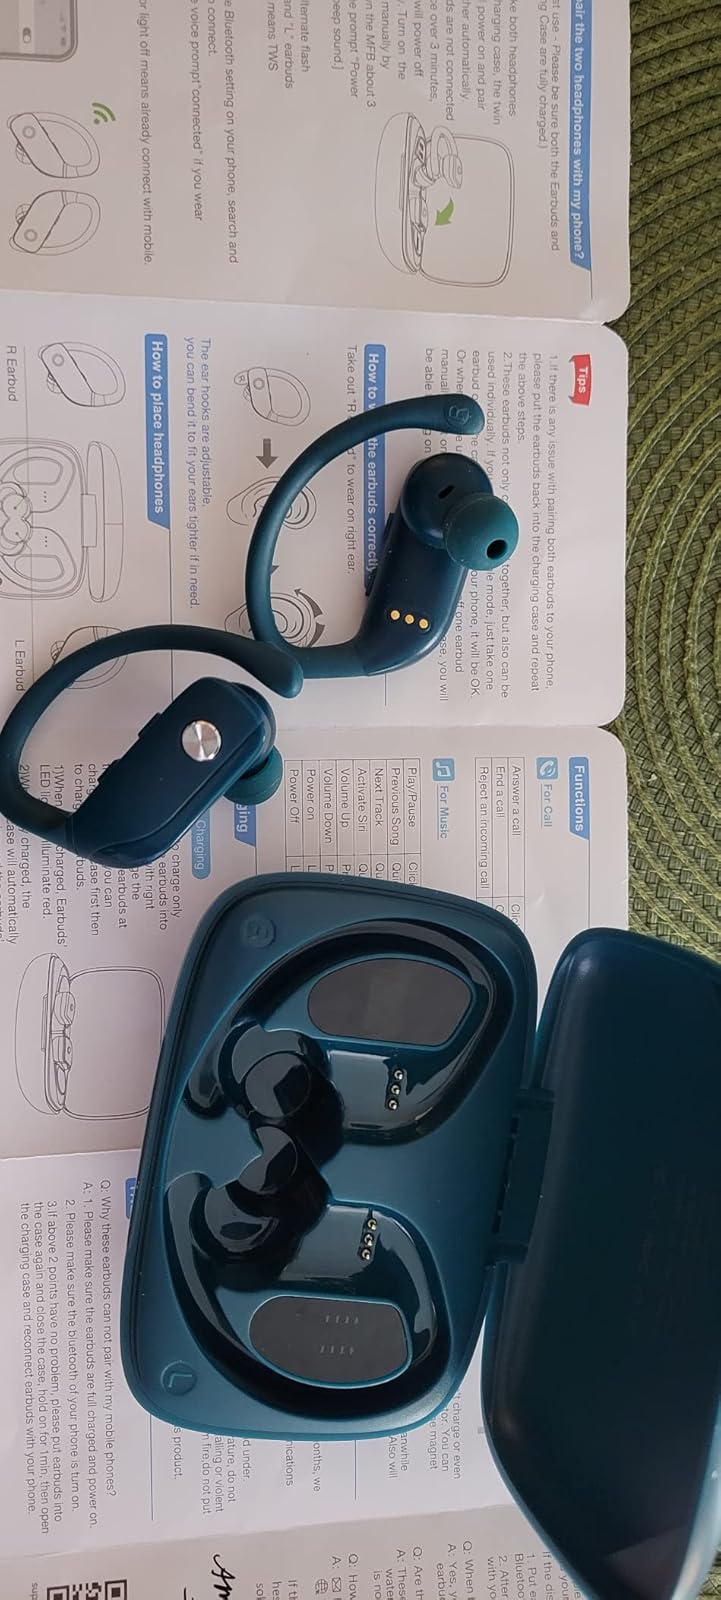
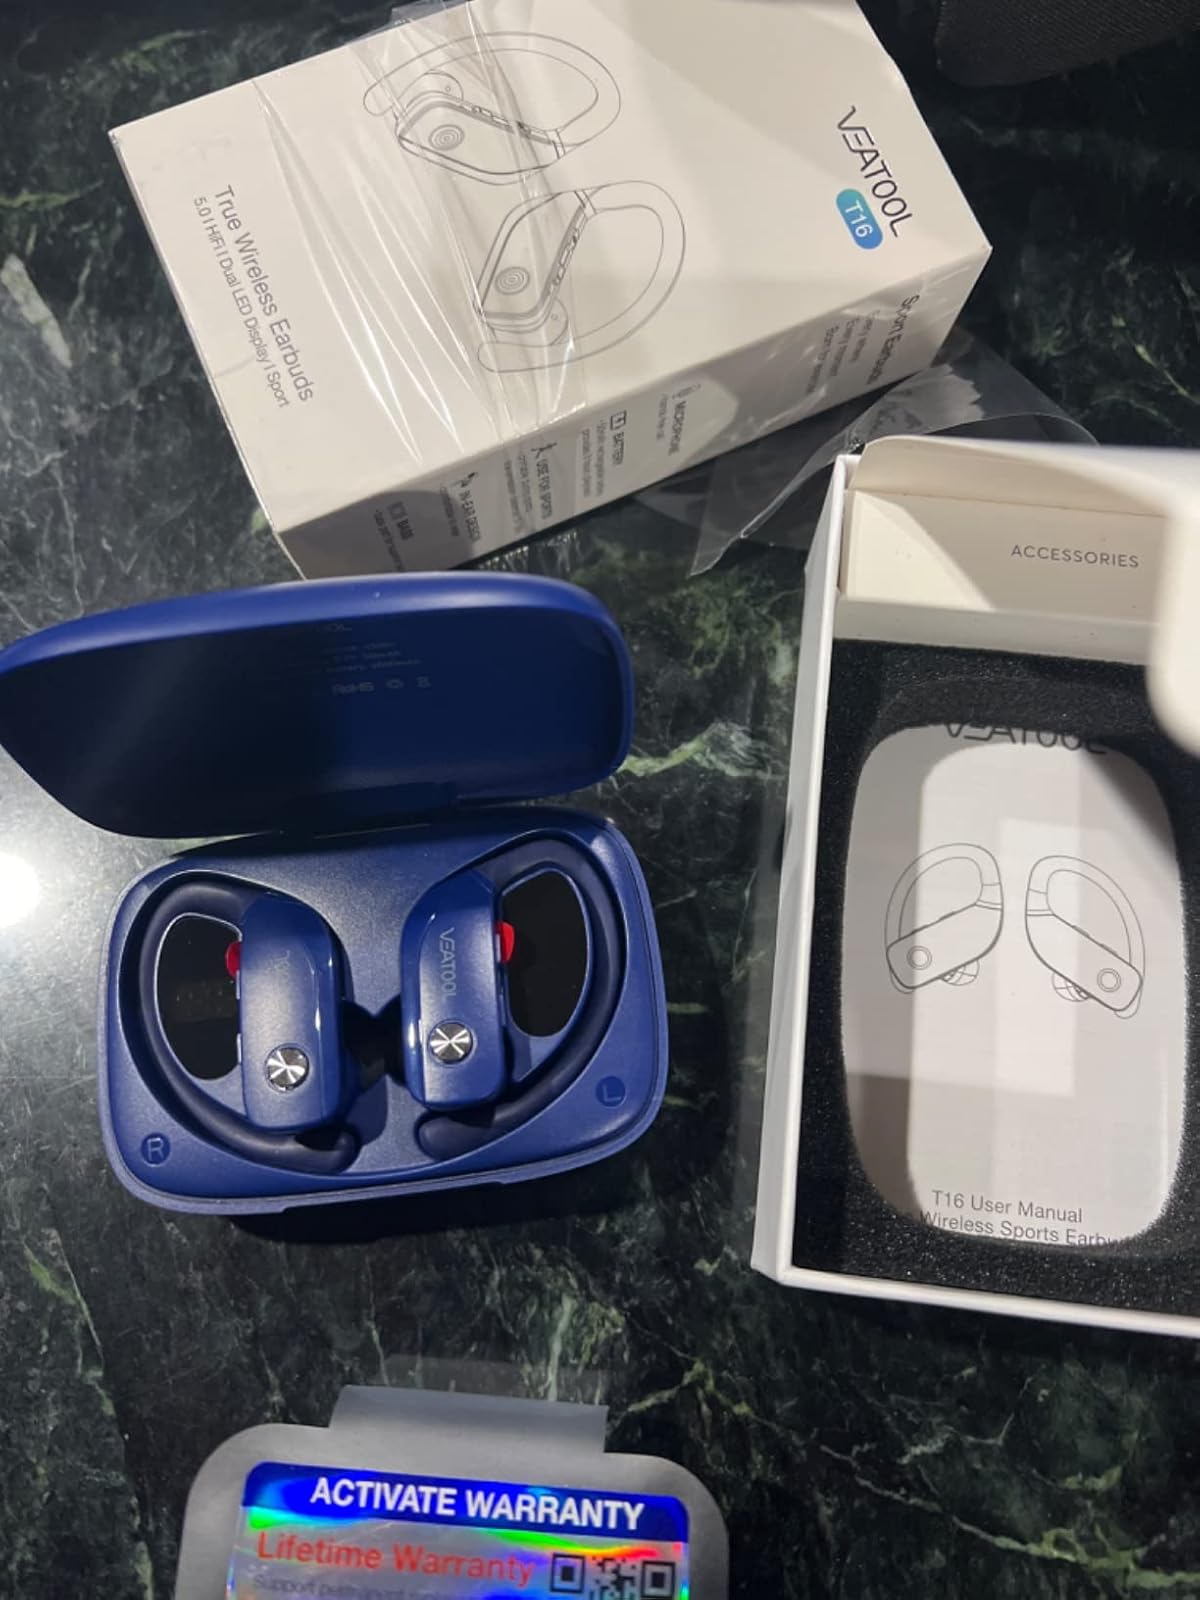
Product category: earbuds
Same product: no